Charlie Daniels

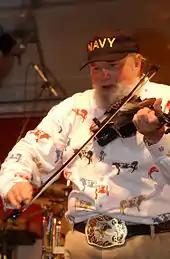
Daniels performing at the U.S. Naval Station Great Lakes, September 11, 2003.

In 1979, the Charlie Daniels Band released their most commercially successful album, "Million Mile Reflections", which reached number five and was certified triple-platinum. It featured the single "The Devil Went Down to Georgia", which reached No. 3 on the "Billboard" Hot 100 in September 1979, and won Daniels the Grammy Award for Best Country Vocal Performance. The band also attracted a high-profile fan in President Jimmy Carter, who used Daniels's song "The South's Gonna Do It Again" as his campaign theme, After Carter's win, the band performed at his 1977 inauguration. In 1980, Daniels played himself in the film "Urban Cowboy", starring John Travolta, and as a result became closely identified with the revival of country music generated by the film's success. Subsequently, the combination of the success of the more country-oriented song and the decline in popularity of Southern rock led Daniels to shift focus in his sound from rock to country music. After the platinum-certified "Full Moon" (1980) and the gold-certified "Windows" (1982), Daniels would not have another hit album until the 1989 release "Simple Man", which earned Daniels another gold album, although the title track sparked controversy, as it was interpreted by some as advocating vigilantism, because of lyrics such as "Just take them rascals [rapists, killers, child abusers] out in the swamp/Put 'em on their knees and tie 'em to a stump/Let the rattlers and the bugs and the alligators do the rest", which garnered Daniels considerable media attention and talk show visits.